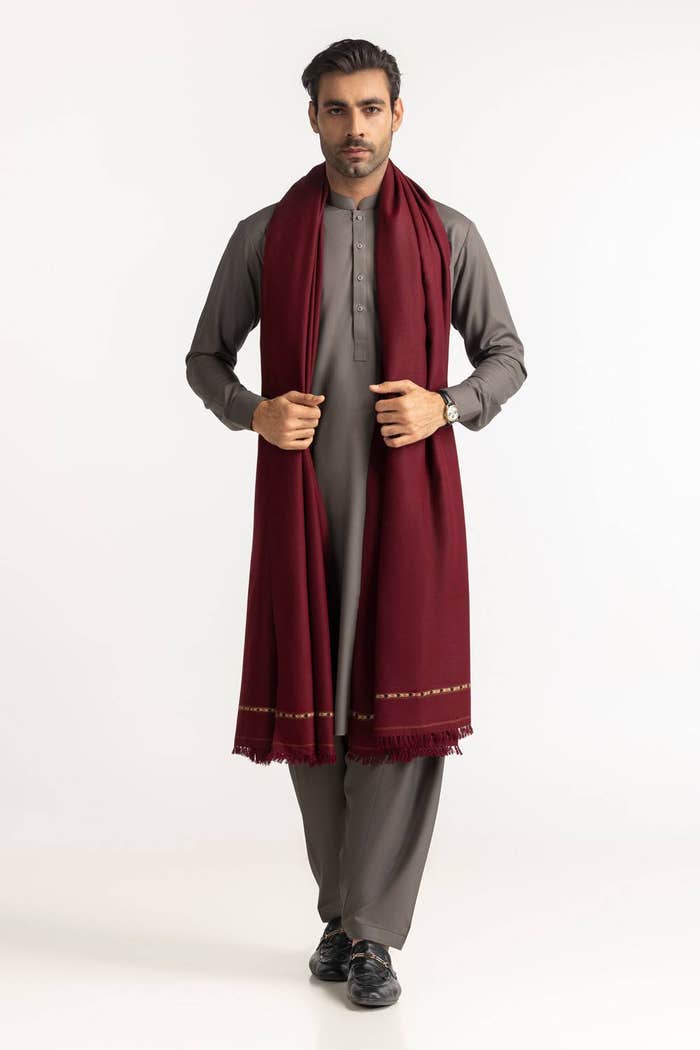
burgundy mohair wool blend scarf